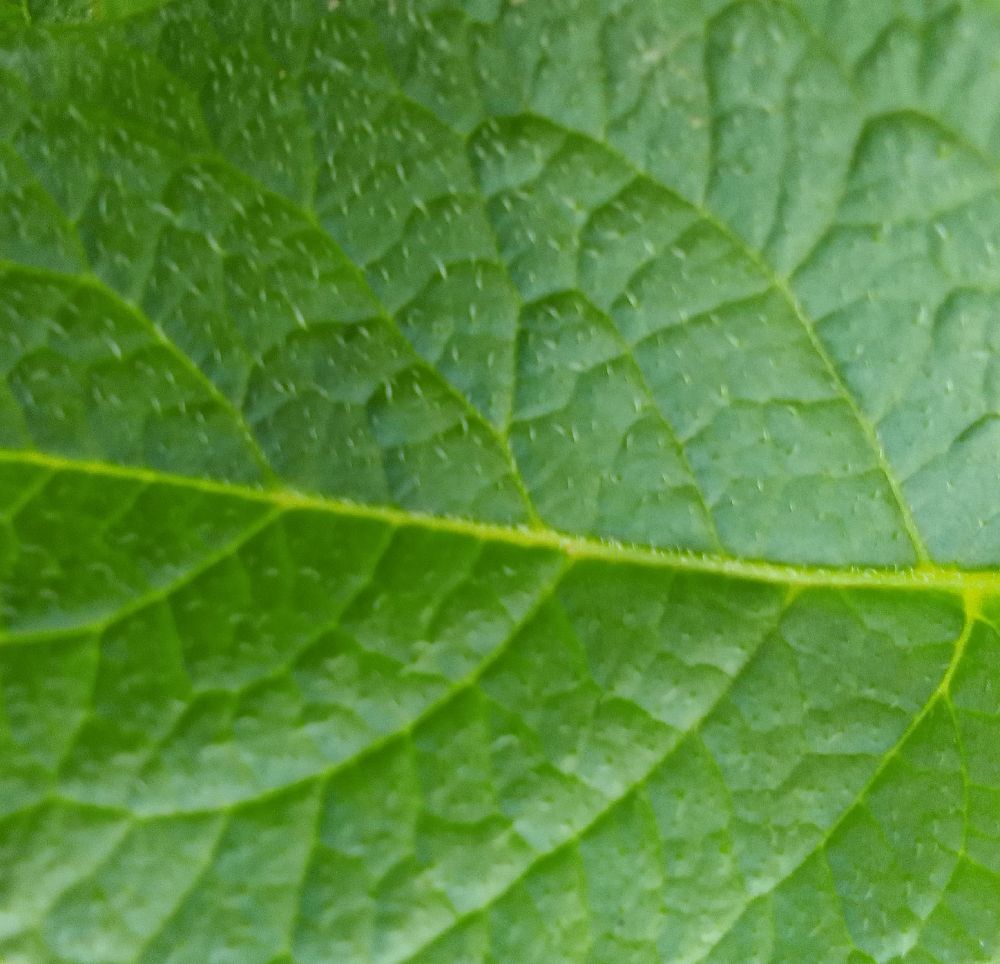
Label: Healthy